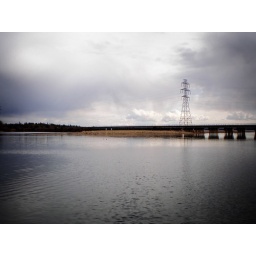
the bridge over the lake